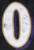
Number: 0